Richard Kempenfelt

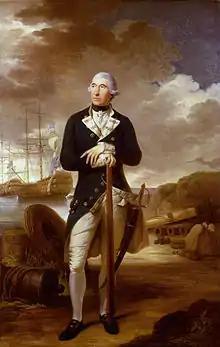
Portrait as a rear-admiral

Rear-Admiral Richard Kempenfelt (1718 – 29 August 1782) was a Royal Navy officer best known for his victory at the Battle of Ushant in 1781 and dying when accidentally sank at Portsmouth the following year.